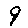
Label: 9